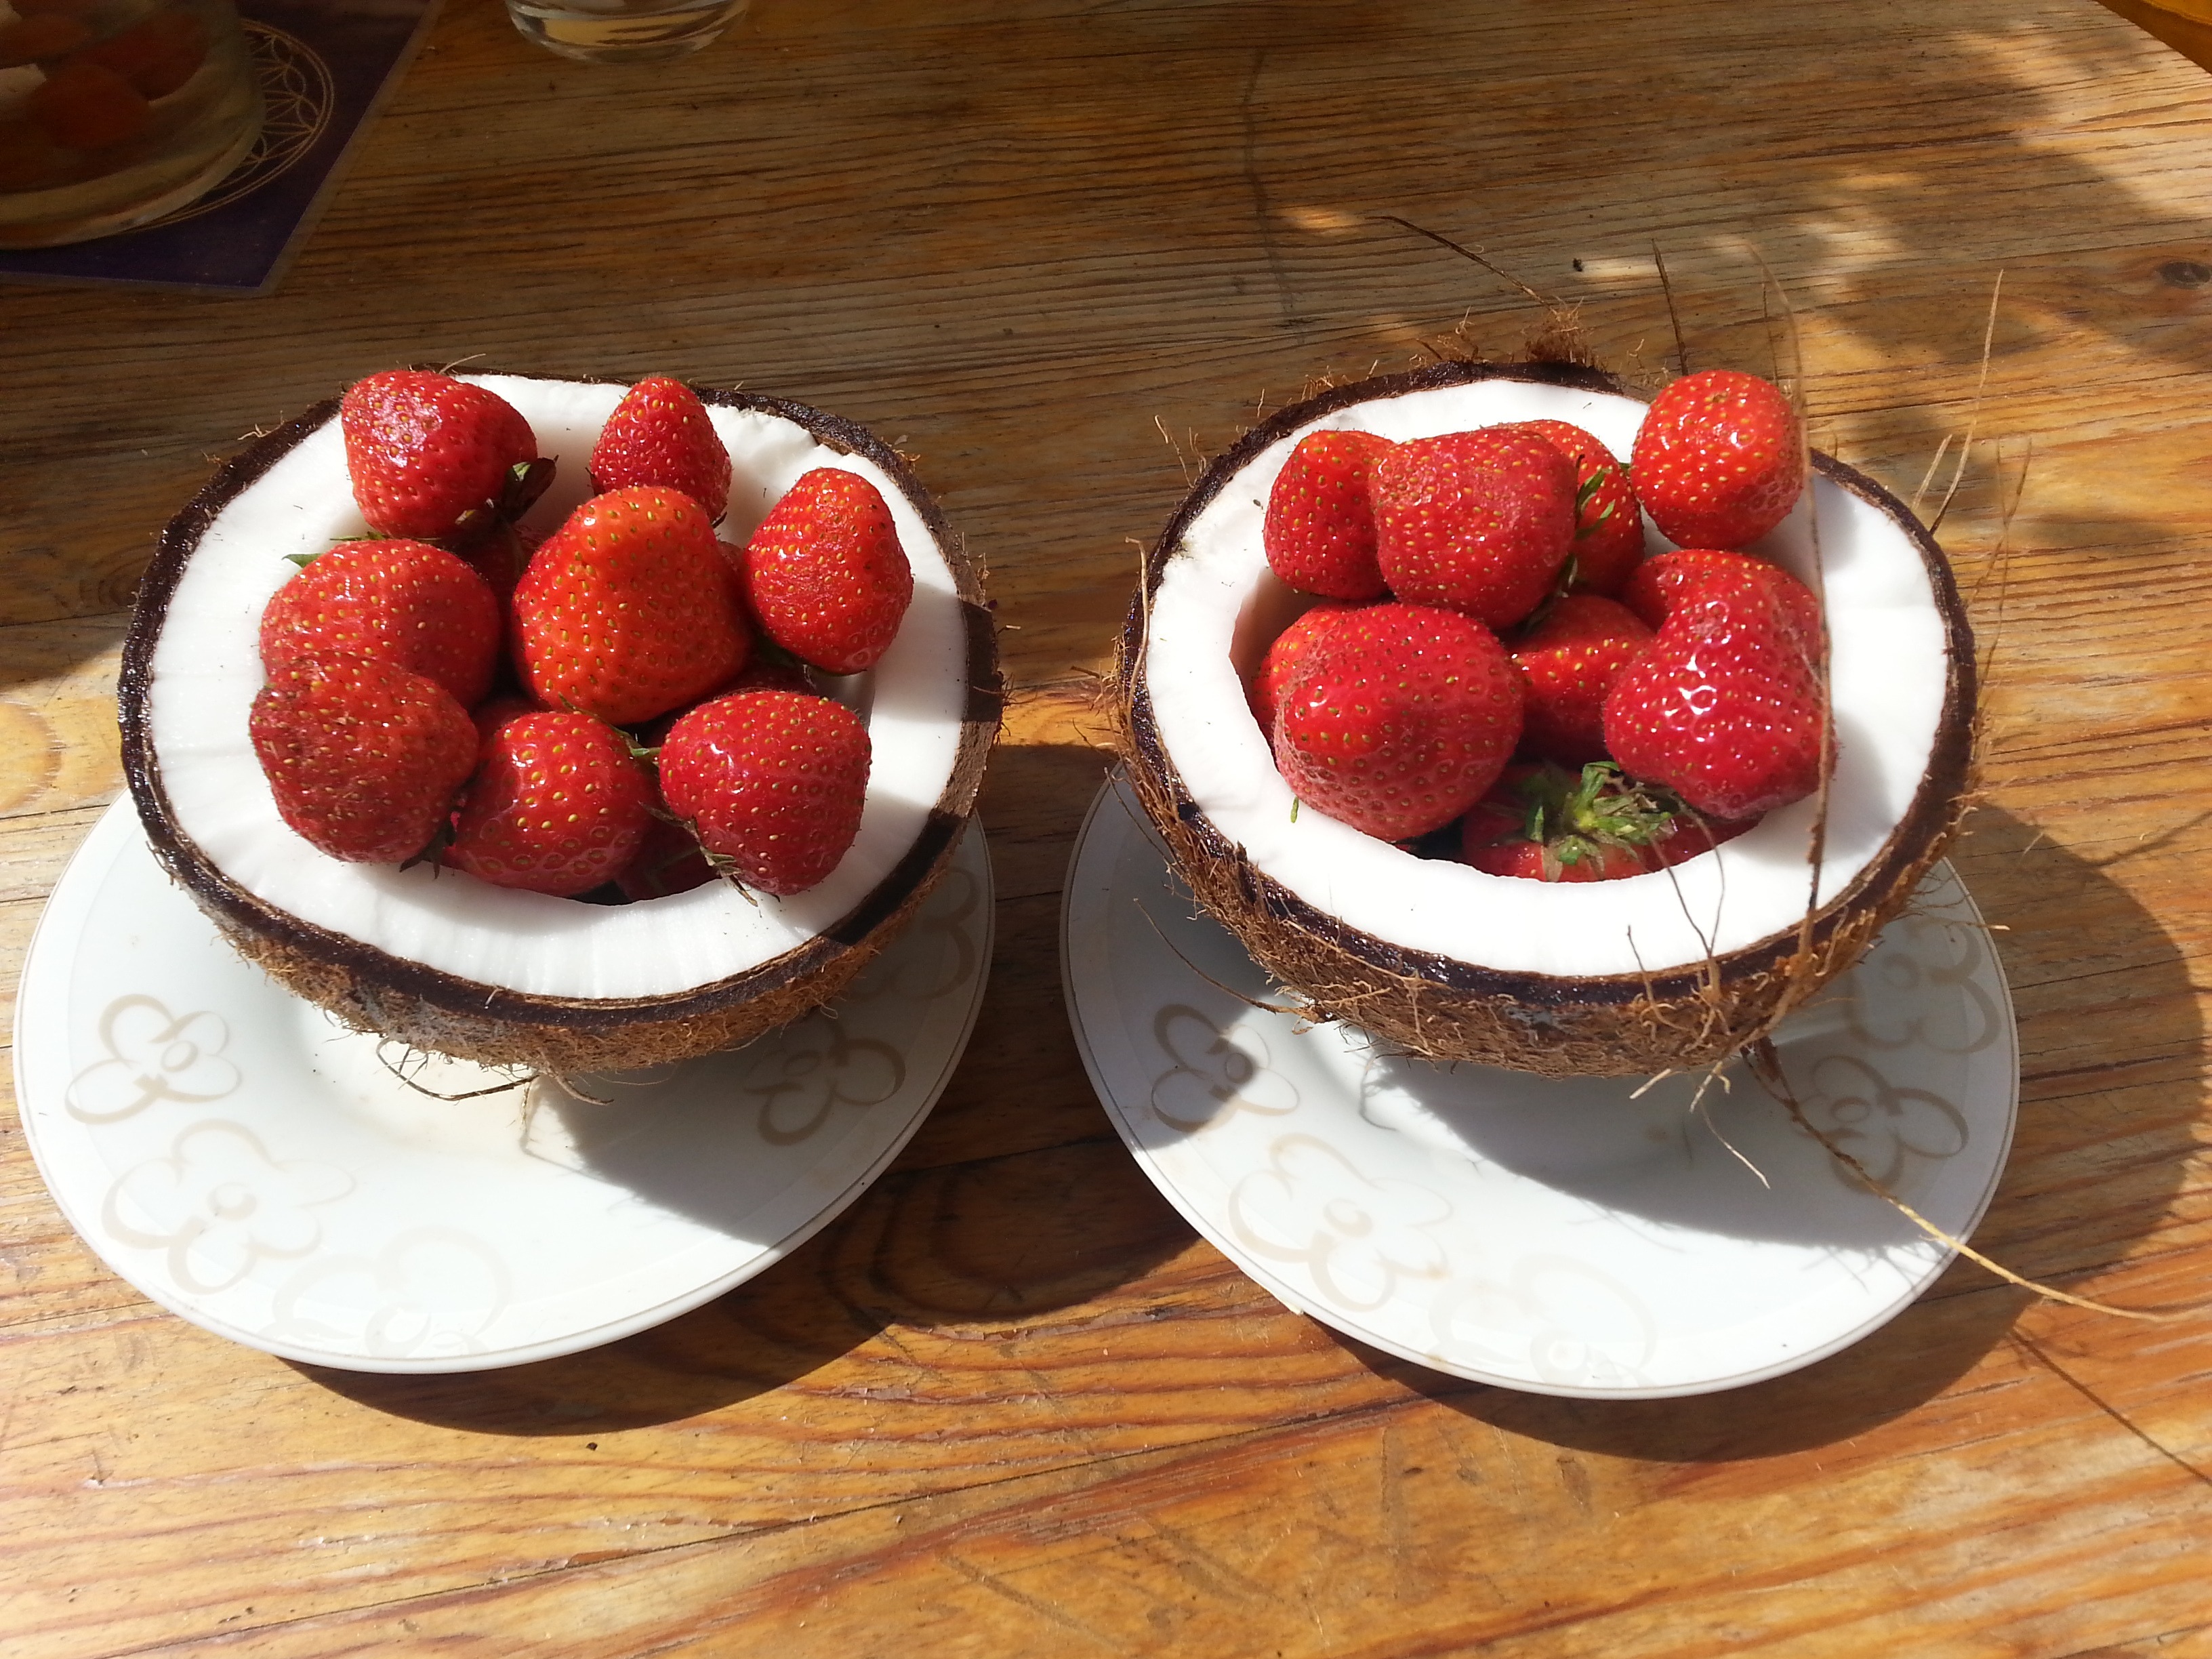
plant, fruit, sweet, summer, dish, meal, food, produce, breakfast, healthy, dessert, delicious, cake, strawberry, coconut, coconuts, strawberries, fruity